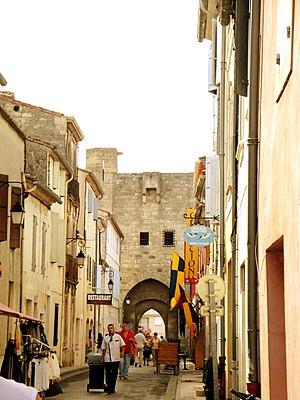
Aigues-Mortes, en occitan Aigas-Mòrtas, en provençal Aigua Morta, est une commune française située dans la pointe sud du département du Gard, en région Occitanie.